Thomas Smythe (customer)

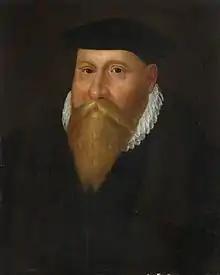
Thomas 'Customer' Smythe

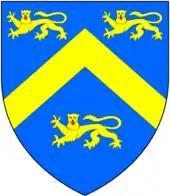
Arms of Smythe of the City of London: "Azure, a chevron between three lions passant guardant or". As seen on mural monument to his daughter Katherine Smythe in St Mary's Church, Nettlestead, Kent

Thomas Smythe or Smith of London, Ashford and Westenhanger, Kent (1522–7 June 1591) was the collector of customs duties (also known as a "customer") in London during the Tudor period, and a member of parliament for five English constituencies. His son and namesake, Sir Thomas Smythe (died 1625), was the first governor of the East India Company, treasurer of the Virginia Company, and an active supporter of the Virginia colony.